High-speed rail

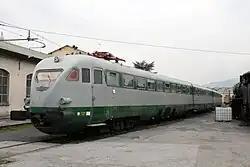
The original Italian ETR 200 trainset of the speed world record in 1938, now preserved as historical train, was re-numbered ETR 232 in the 1960s

On 15 May 1933, the Deutsche Reichsbahn-Gesellschaft company introduced the diesel-powered "Fliegender Hamburger" in regular service between Hamburg and Berlin, thereby achieving a new top speed for a regular service, with a top speed of . This train was a streamlined multi-powered unit, albeit diesel, and used Jakobs bogies.